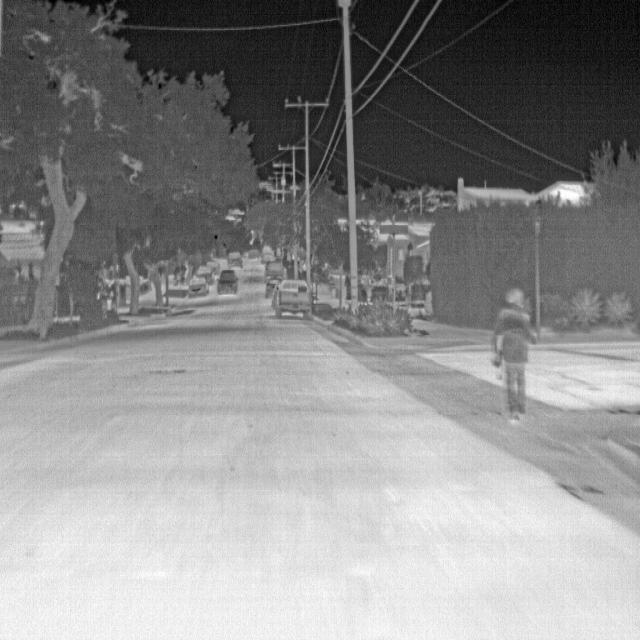
Detected objects:
label: person